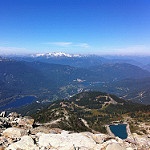
Label: mountain